Borogovia

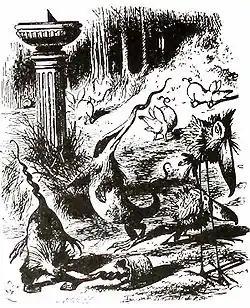
The generic name "Borogovia" is derived from the 'borogoves'

In 1971, a Polish-Mongolian expedition discovered the remains of a small theropod at the Altan Uul IV site, in the Nemegt Basin of Ömnögovĭ province. In 1982, upon describing "Hulsanpes perlei", the find was reported by Halszka Osmólska and considered by her to be a possible specimen of "Saurornithoides". Later she concluded that it represented a species new to science.